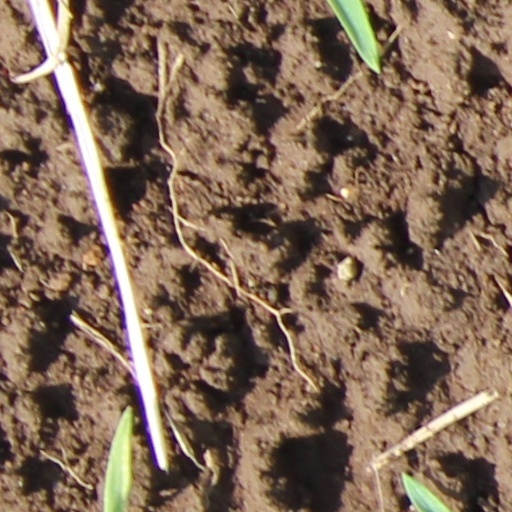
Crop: wheat